Basset Hound

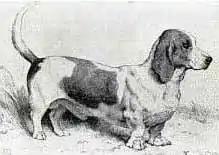
1879 woodcut of Everett Millais' first Basset-type hound named Model, who was imported from France in 1874

Leading causes of death in a 2004 UK Kennel Club survey were cancer (31%), old age (13%), gastric dilatation volvulus (11%), and cardiac (8%).